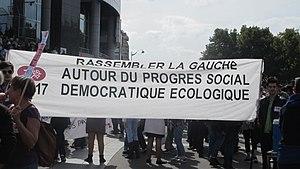
Militants du Mouvement du 1er Juillet à Bastille (Paris, France) lors de la marche du 23 septembre 2017 contre le Coup d'État social organisée par La France insoumise.
Génération·s : le mouvement commun — Génération·s, le mouvement sur son logotype, couramment appelé Génération.s et simplement prononcé [ʒe.ne.ʁa.sjɔ̃] — est un parti politique français, fondé le 1ᵉʳ juillet 2017 par Benoît Hamon, issu du Parti socialiste.